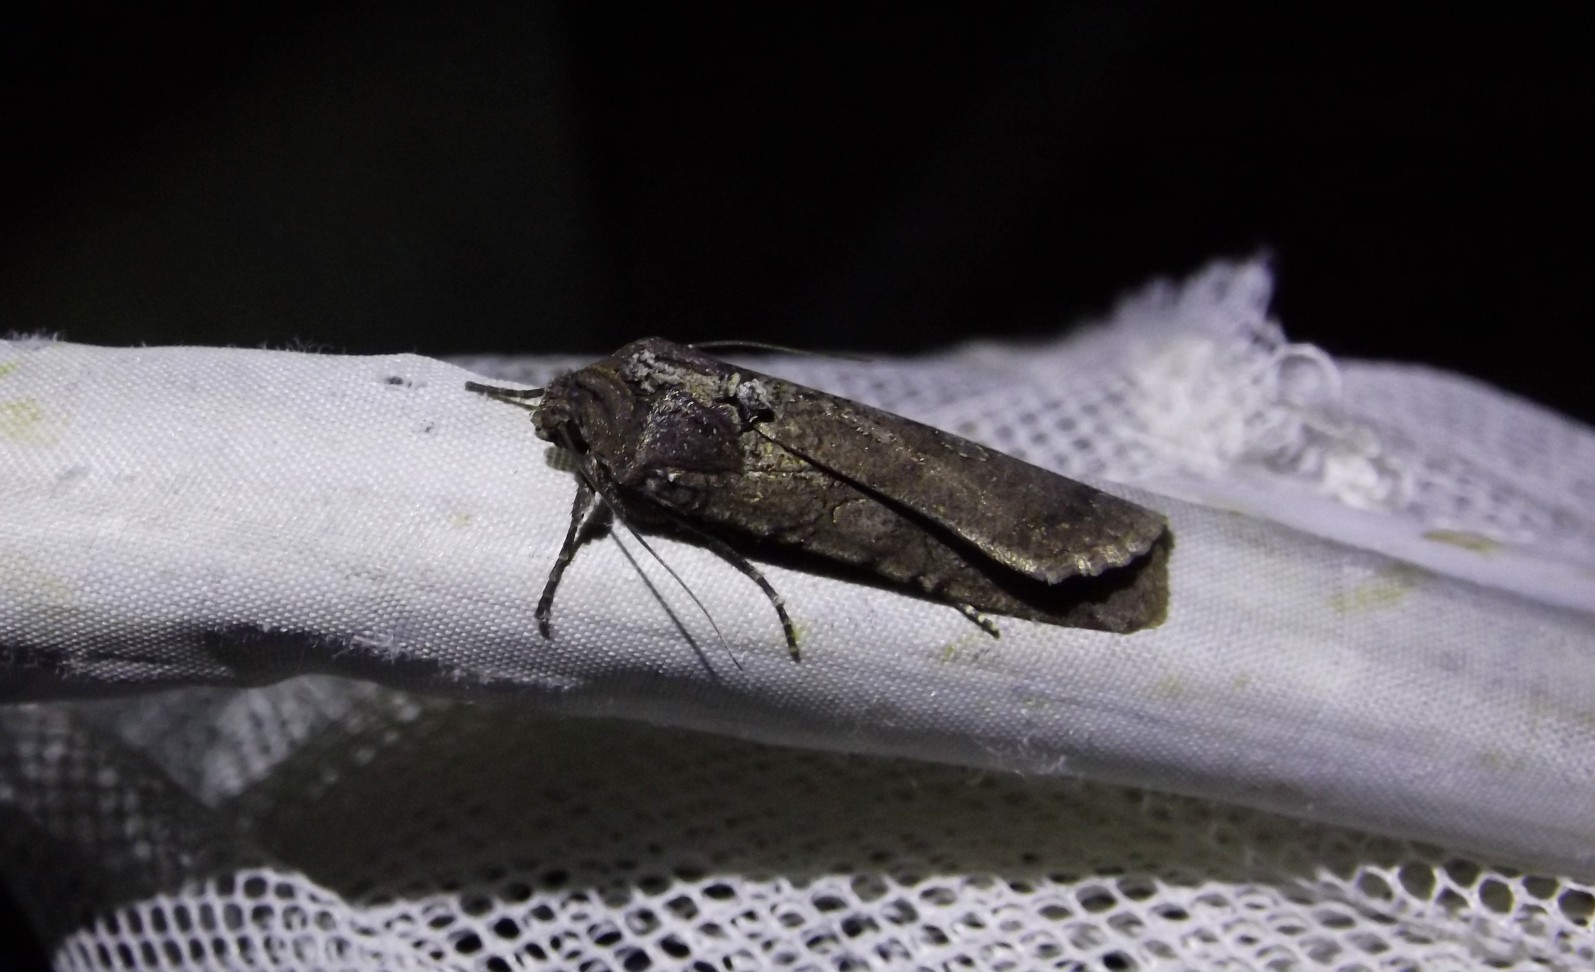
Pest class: cutworms